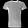
Label: T - shirt / top